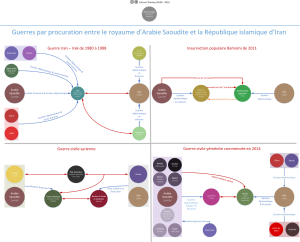
Guerres par procurations entre l'Arabie Saoudite et l'Iran
Les relations entre l'Arabie saoudite et l'Iran sont des relations internationales s'exerçant entre le royaume d'Arabie saoudite et la République islamique d'Iran.
La guerre froide au Moyen-Orient est un concept géopolitique récent faisant référence aux rivalités entre l'Arabie saoudite et ses alliés d'une part et l'Iran et ses alliés d'autre part dans l'histoire contemporaine du Moyen-Orient. Comme la guerre froide qui oppose les États-Unis, l'URSS et leurs alliés respectifs durant la seconde moitié du XXᵉ siècle, il s'agit d'une confrontation menée de manière principalement indirecte entre les deux camps et qui prend diverses formes : rivalités diplomatiques, militaires, économiques, religieuses ou encore culturelles. Les deux États ont rompu leurs relations diplomatiques en 2016 et, dans leur lutte d'influence, il s'emploient à soutenir des camps rivaux au Moyen-Orient et même au delà.